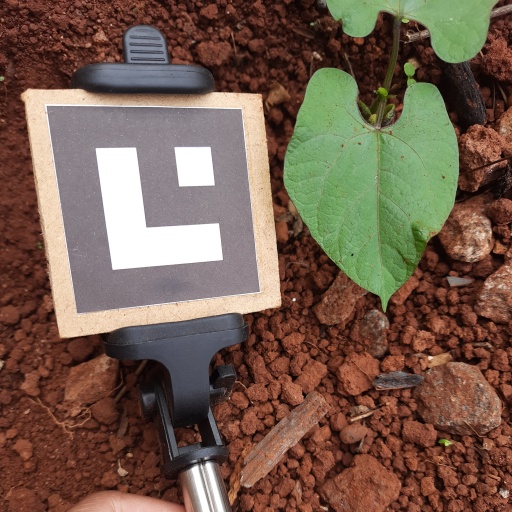
Observations: wavy surface, no eating holes, with soild dust, under cloudy sky